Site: brandenburg
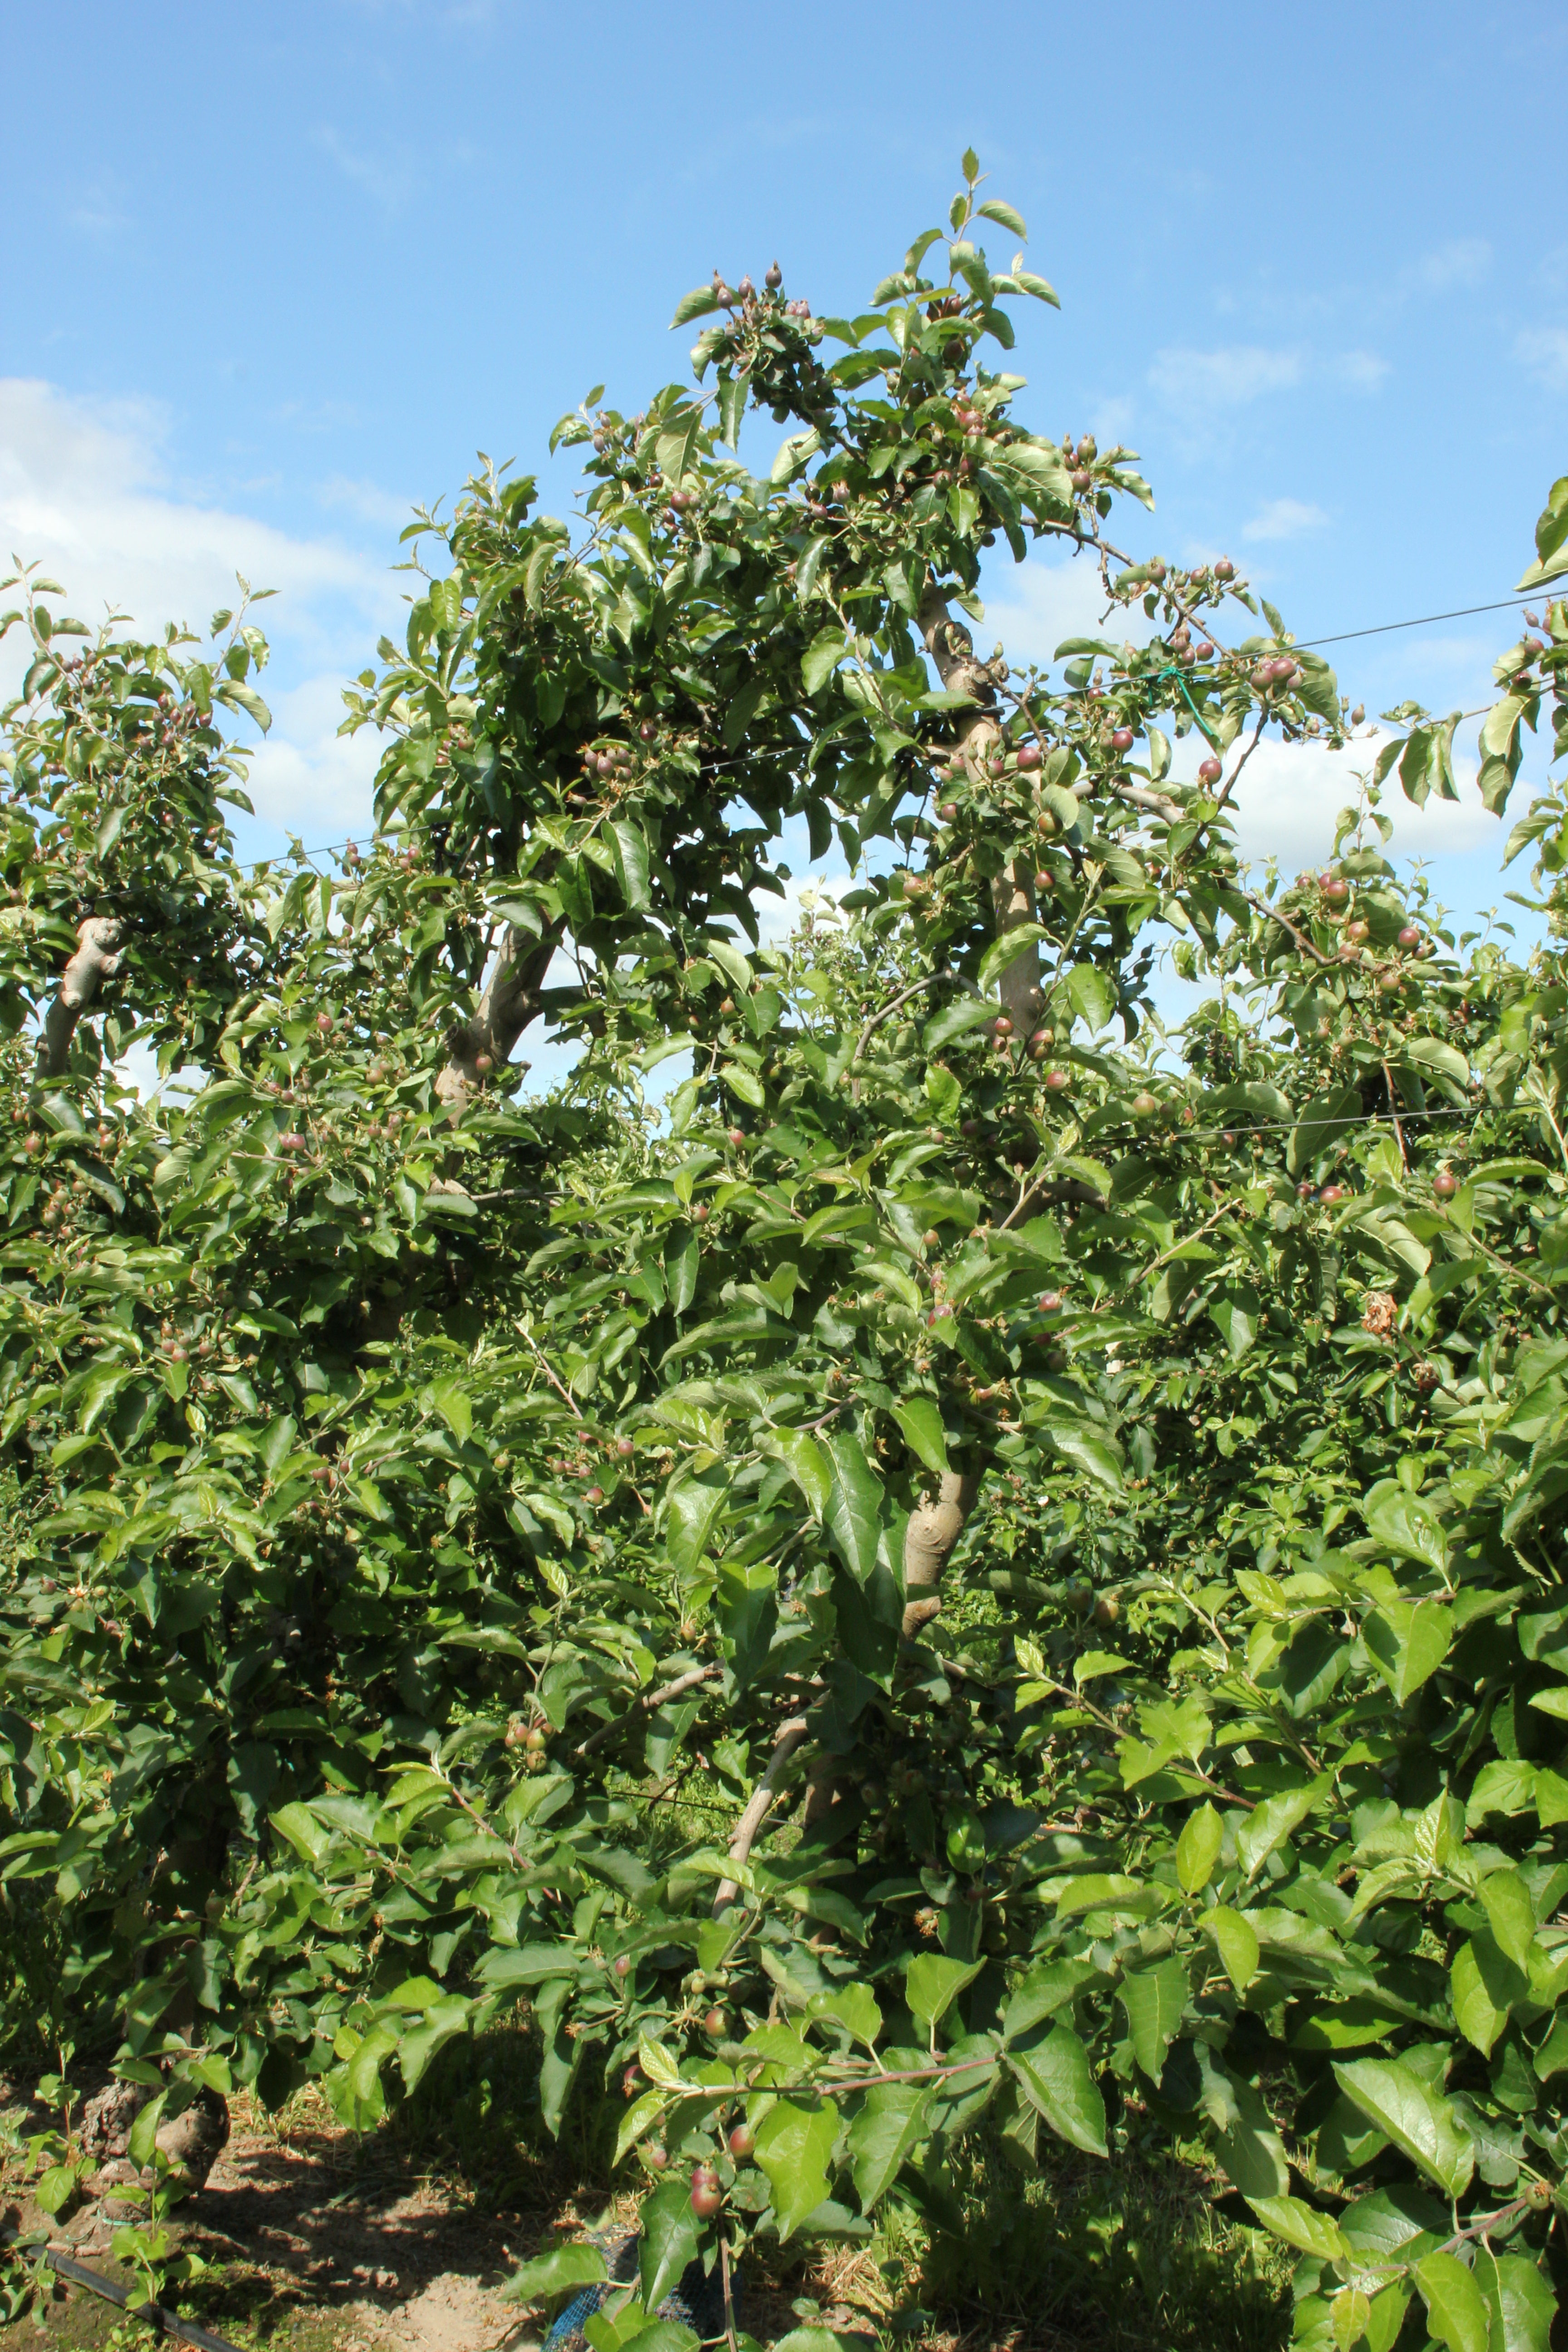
Growth stage (BBCH 72): Development of fruit